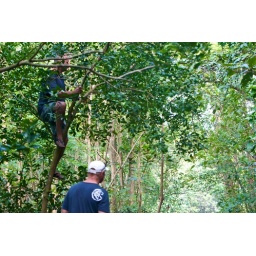
fruit in the tree was soooo delicious